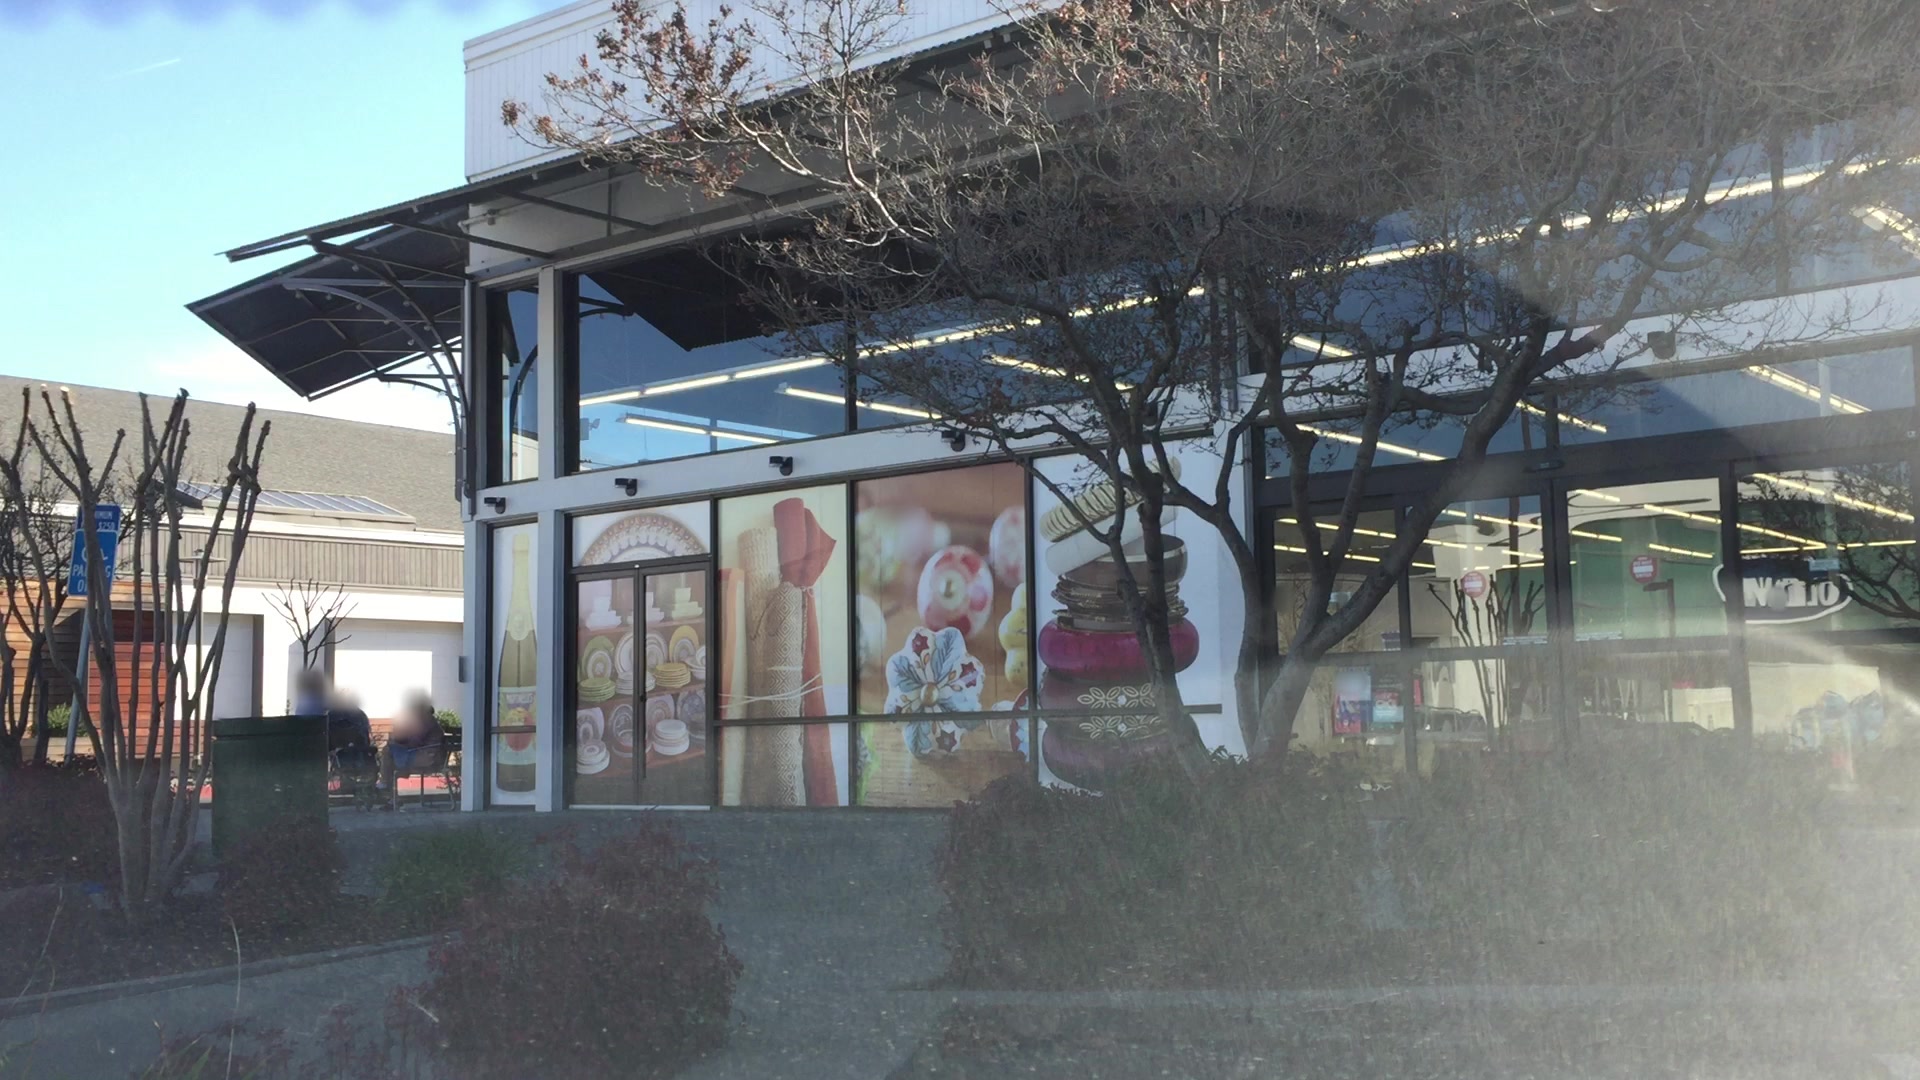
Feature: Storefront
State: California
Country: United States
Date: 2018-02-04T21:34:58.103000+00:00
Coordinates: 37.969, -122.057